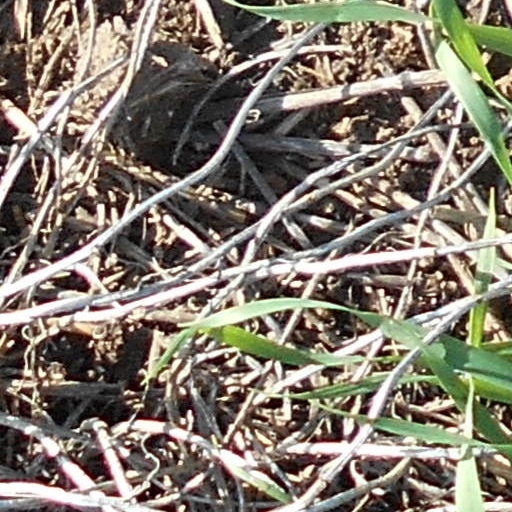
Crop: wheat